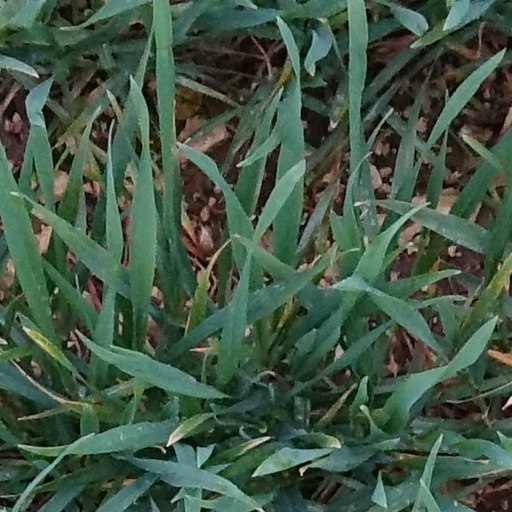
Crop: wheat